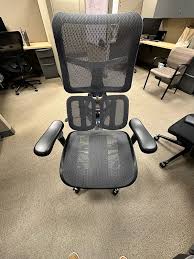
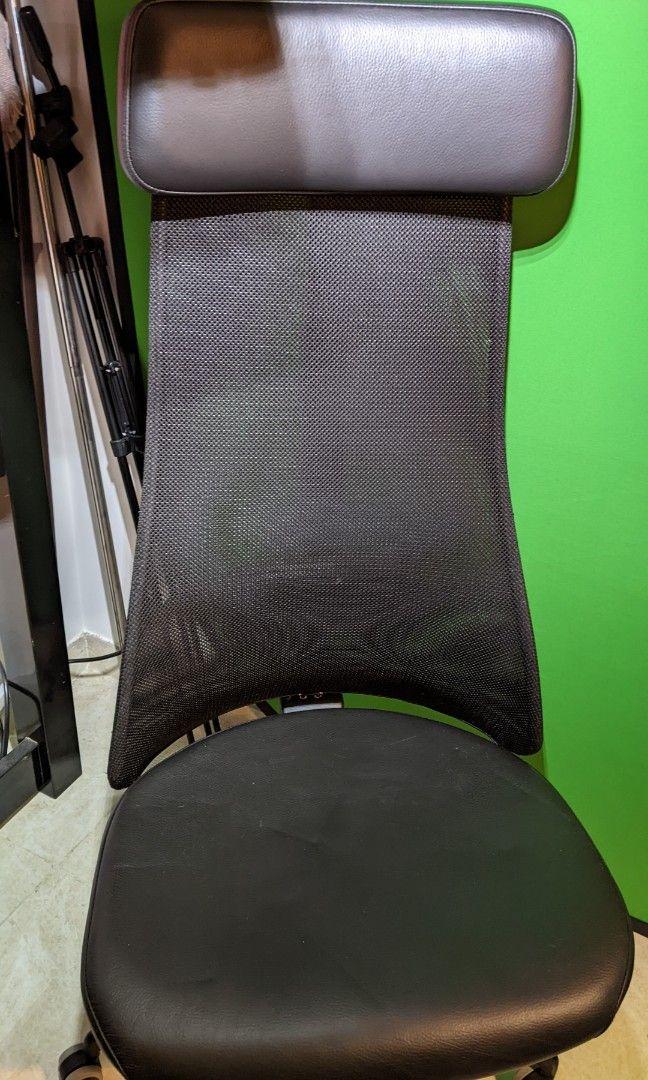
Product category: items_chair
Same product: no